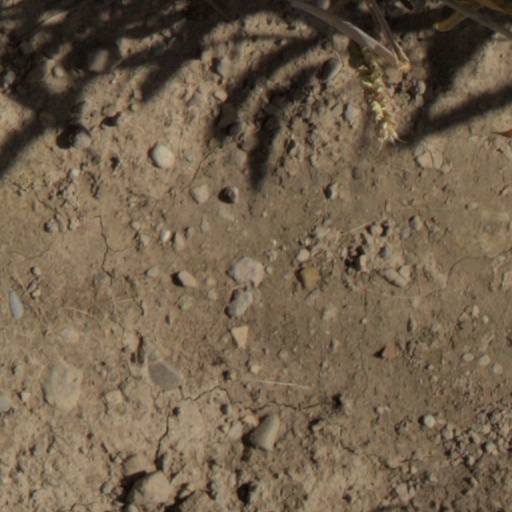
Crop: wheat